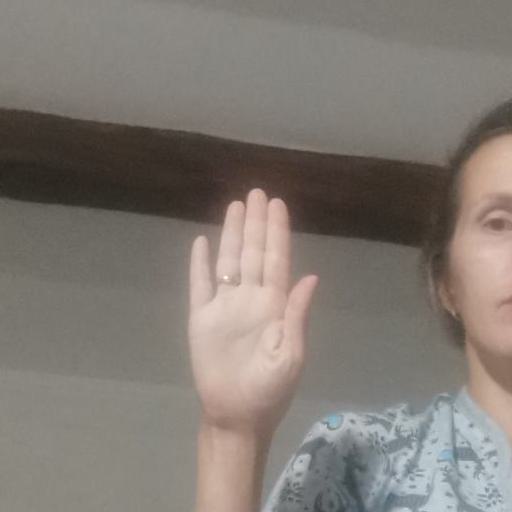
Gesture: stop